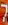
Number: 7